Mouchli

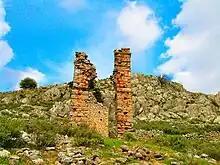
Ruins of Mouchli castle

Mouchli was a Byzantine town and castle in the Tegean plain in the Peloponnese in Greece. It was on the edge of the Partheni Basin, between the Tegean plain and the Argolid. In the early 14th century, after the the seat of the Bishopric of Morea was moved from Nikli to Mouchli. Mouchli fell to the forces of Mehmed II in the 1460s, following the fall of the last Byzantine defences in this part of the Peloponnese. After the conquest, Mouchli lost much of its significance, and was abandoned.